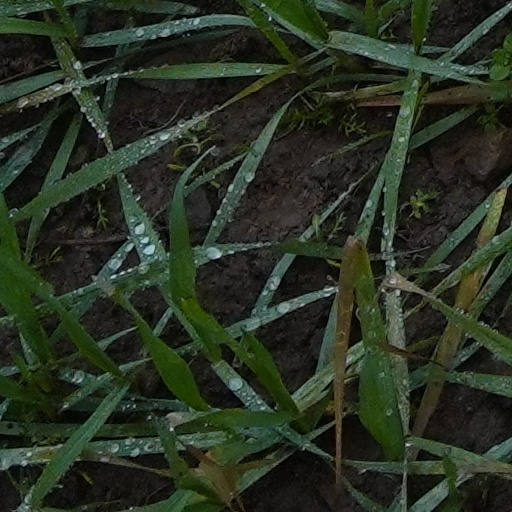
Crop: wheat